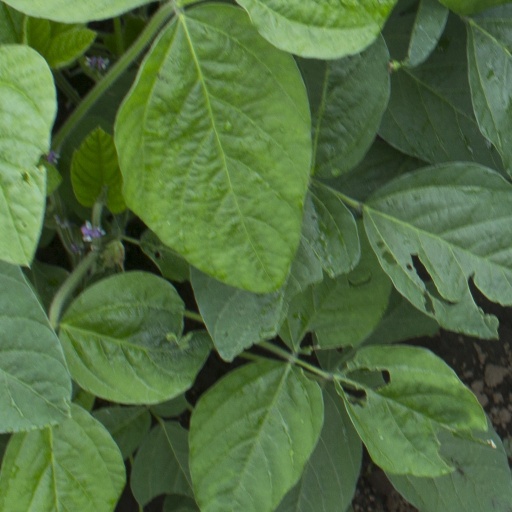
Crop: soybean